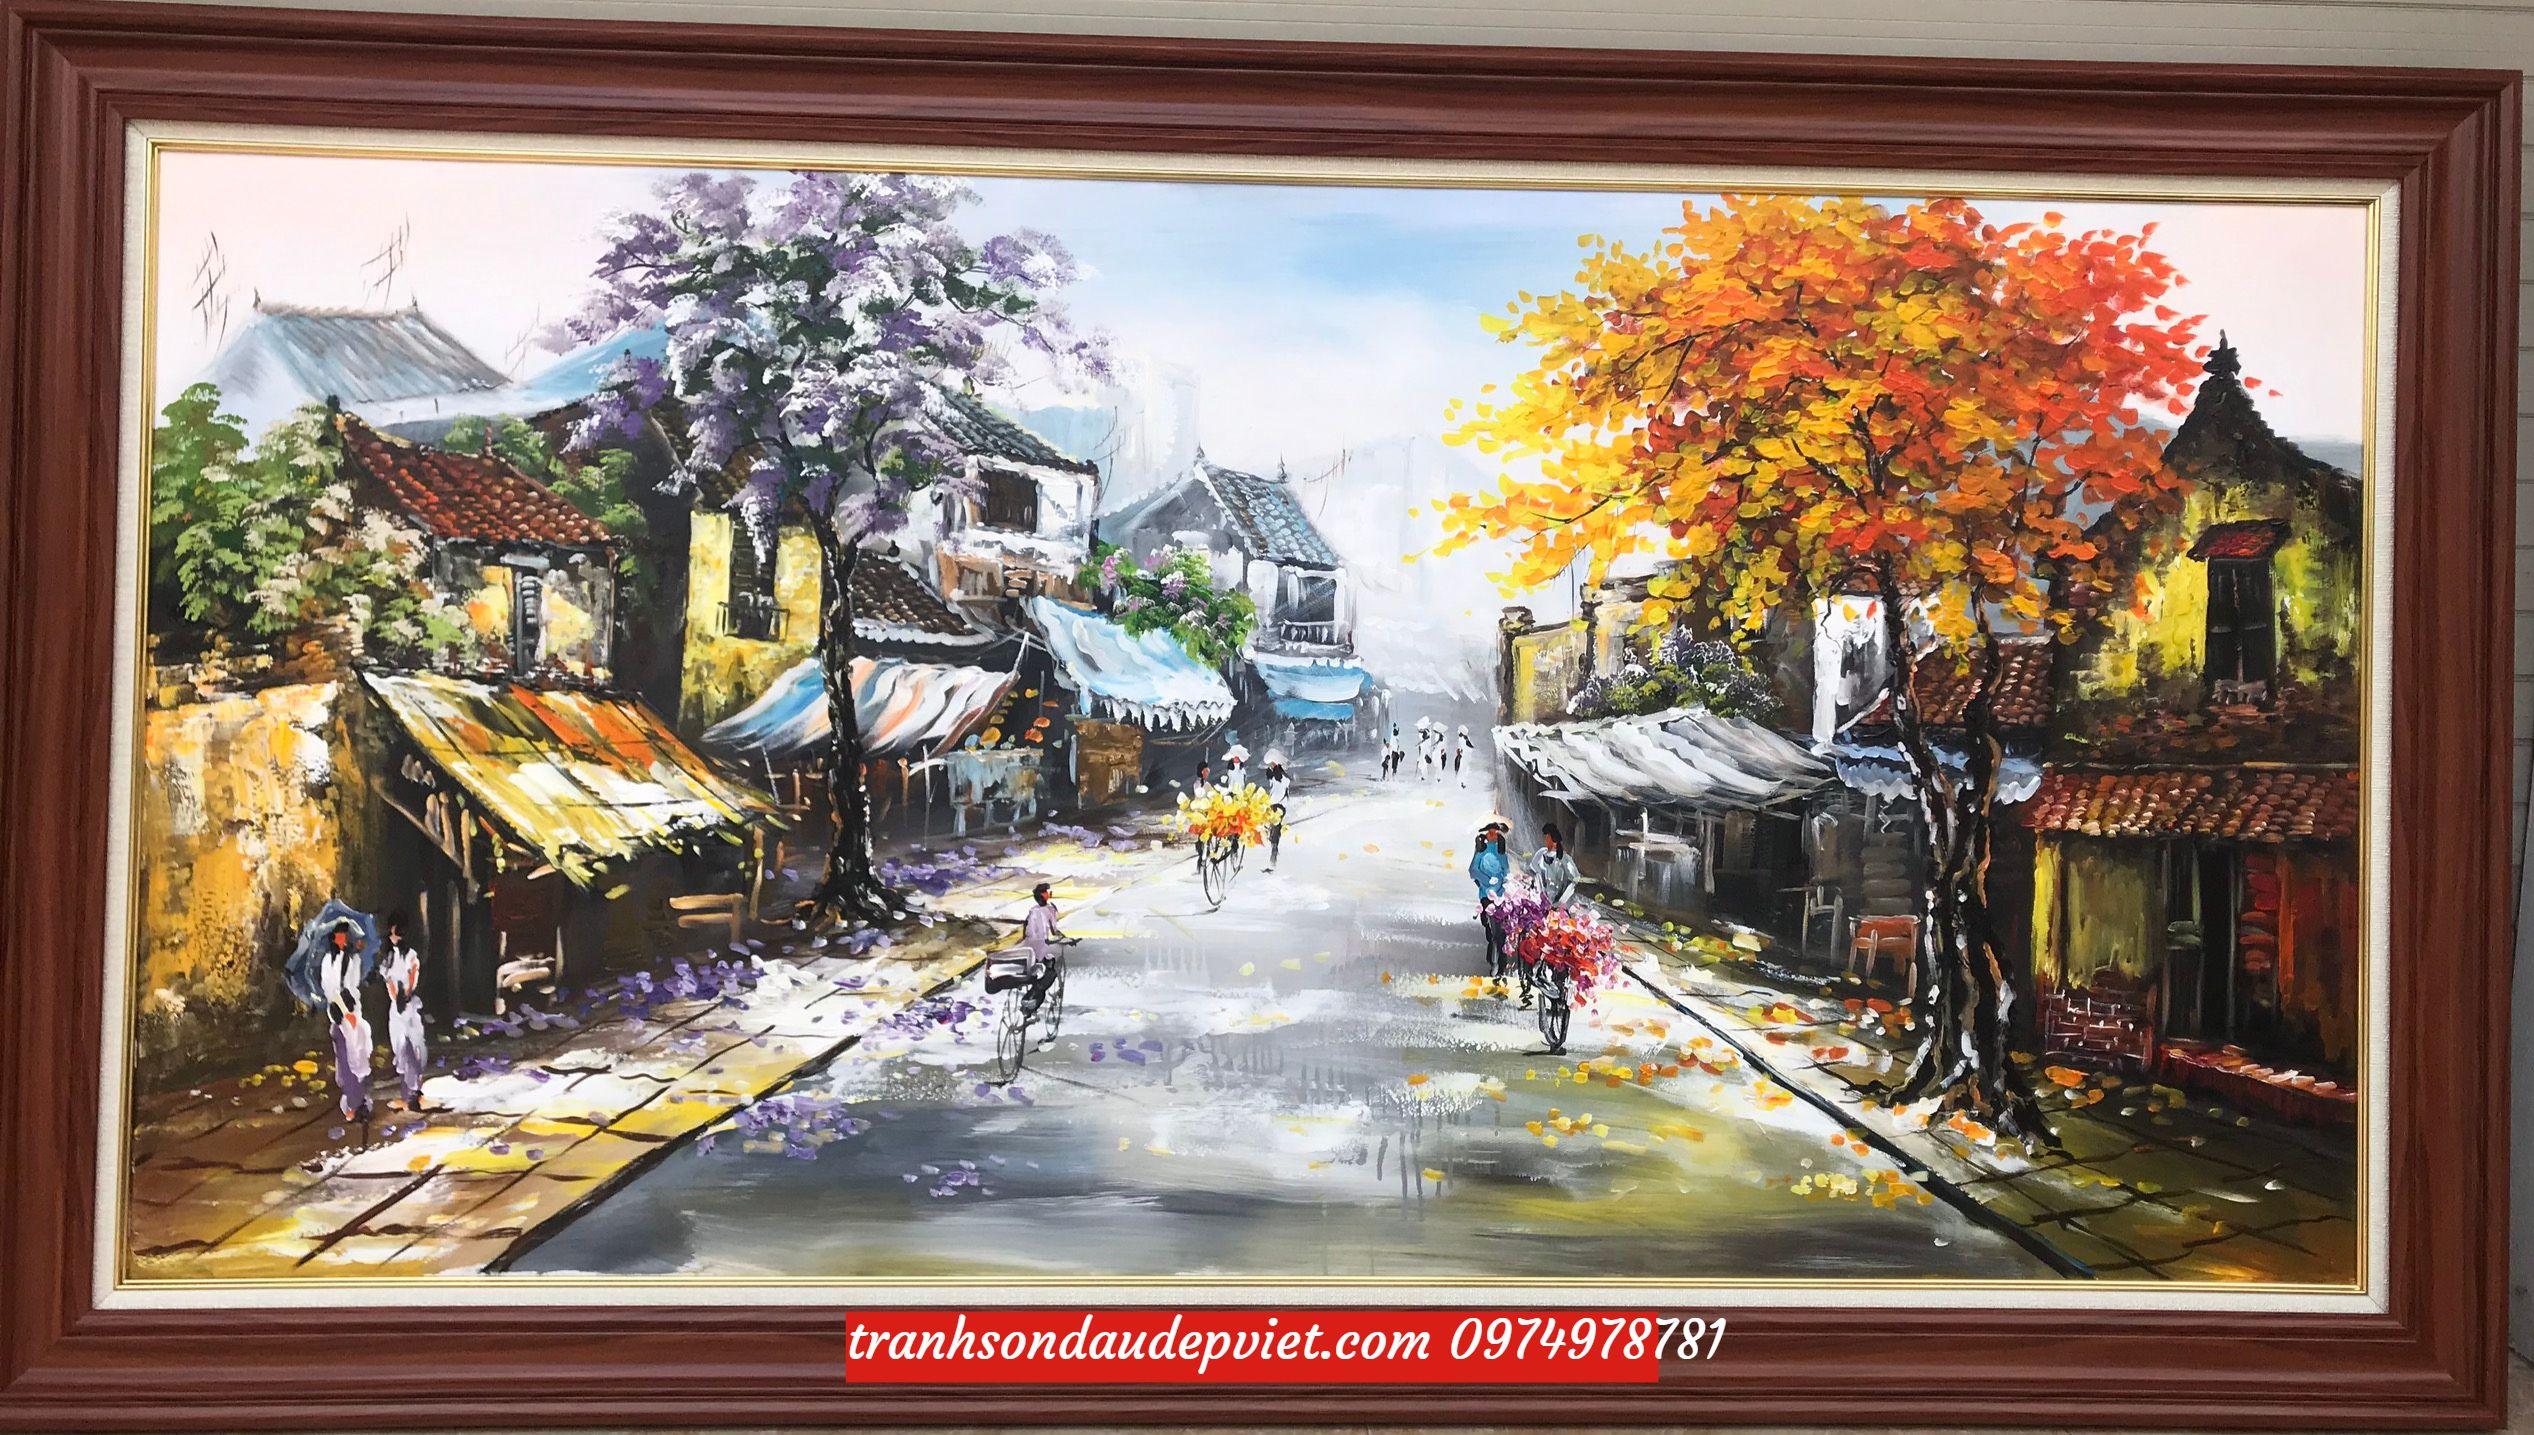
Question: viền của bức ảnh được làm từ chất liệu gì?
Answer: gỗ